Thoracic outlet syndrome

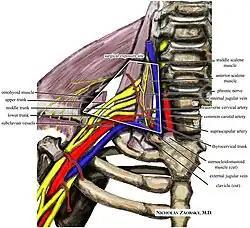
The right brachial plexus, viewed from in front.

Thoracic outlet syndrome (TOS) is a condition in which there is compression of the nerves, arteries, or veins in the superior thoracic aperture, the passageway from the lower neck to the armpit, also known as the thoracic outlet. There are three main types: neurogenic, venous, and arterial. The neurogenic type is the most common and presents with pain, weakness, paraesthesia, and occasionally loss of muscle at the base of the thumb. The venous type results in swelling, pain, and possibly a bluish coloration of the arm. The arterial type results in pain, coldness, and pallor of the arm.